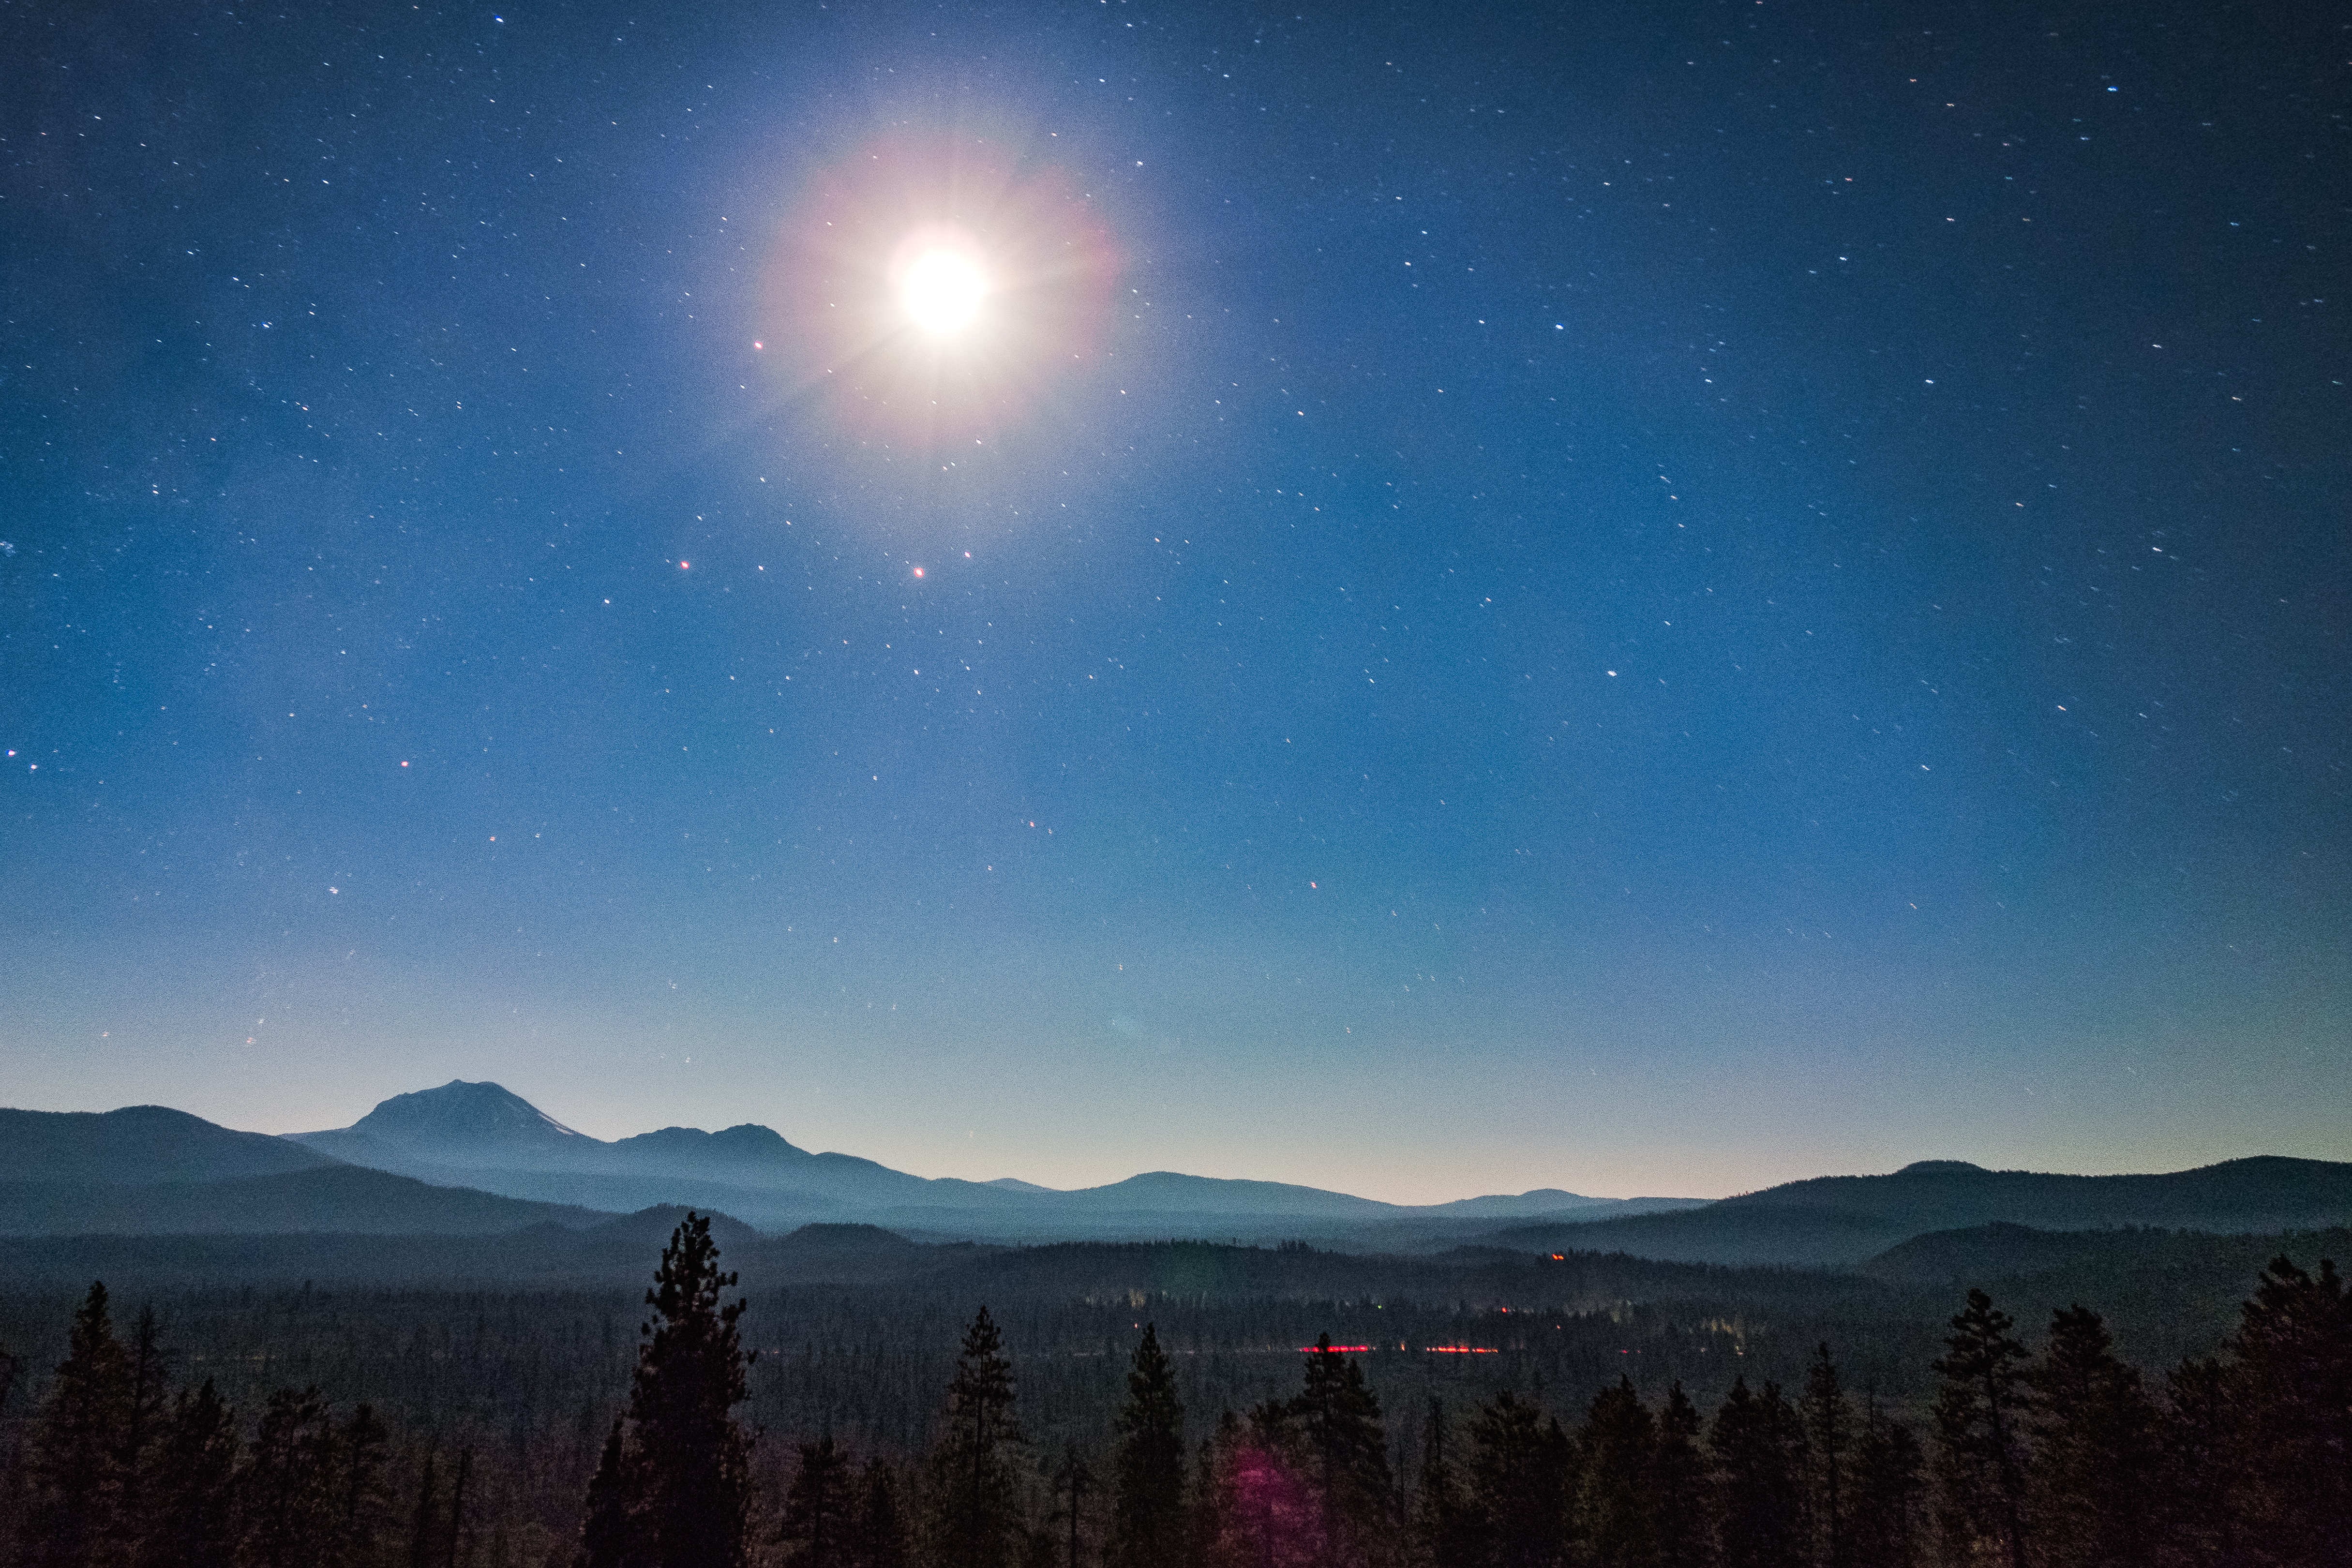
tree, forest, mountain, sky, night, star, dawn, atmosphere, mountain range, dusk, evening, night sky, aurora, moonlight, astronomy, screenshot, astronomical object, atmospheric phenomenon